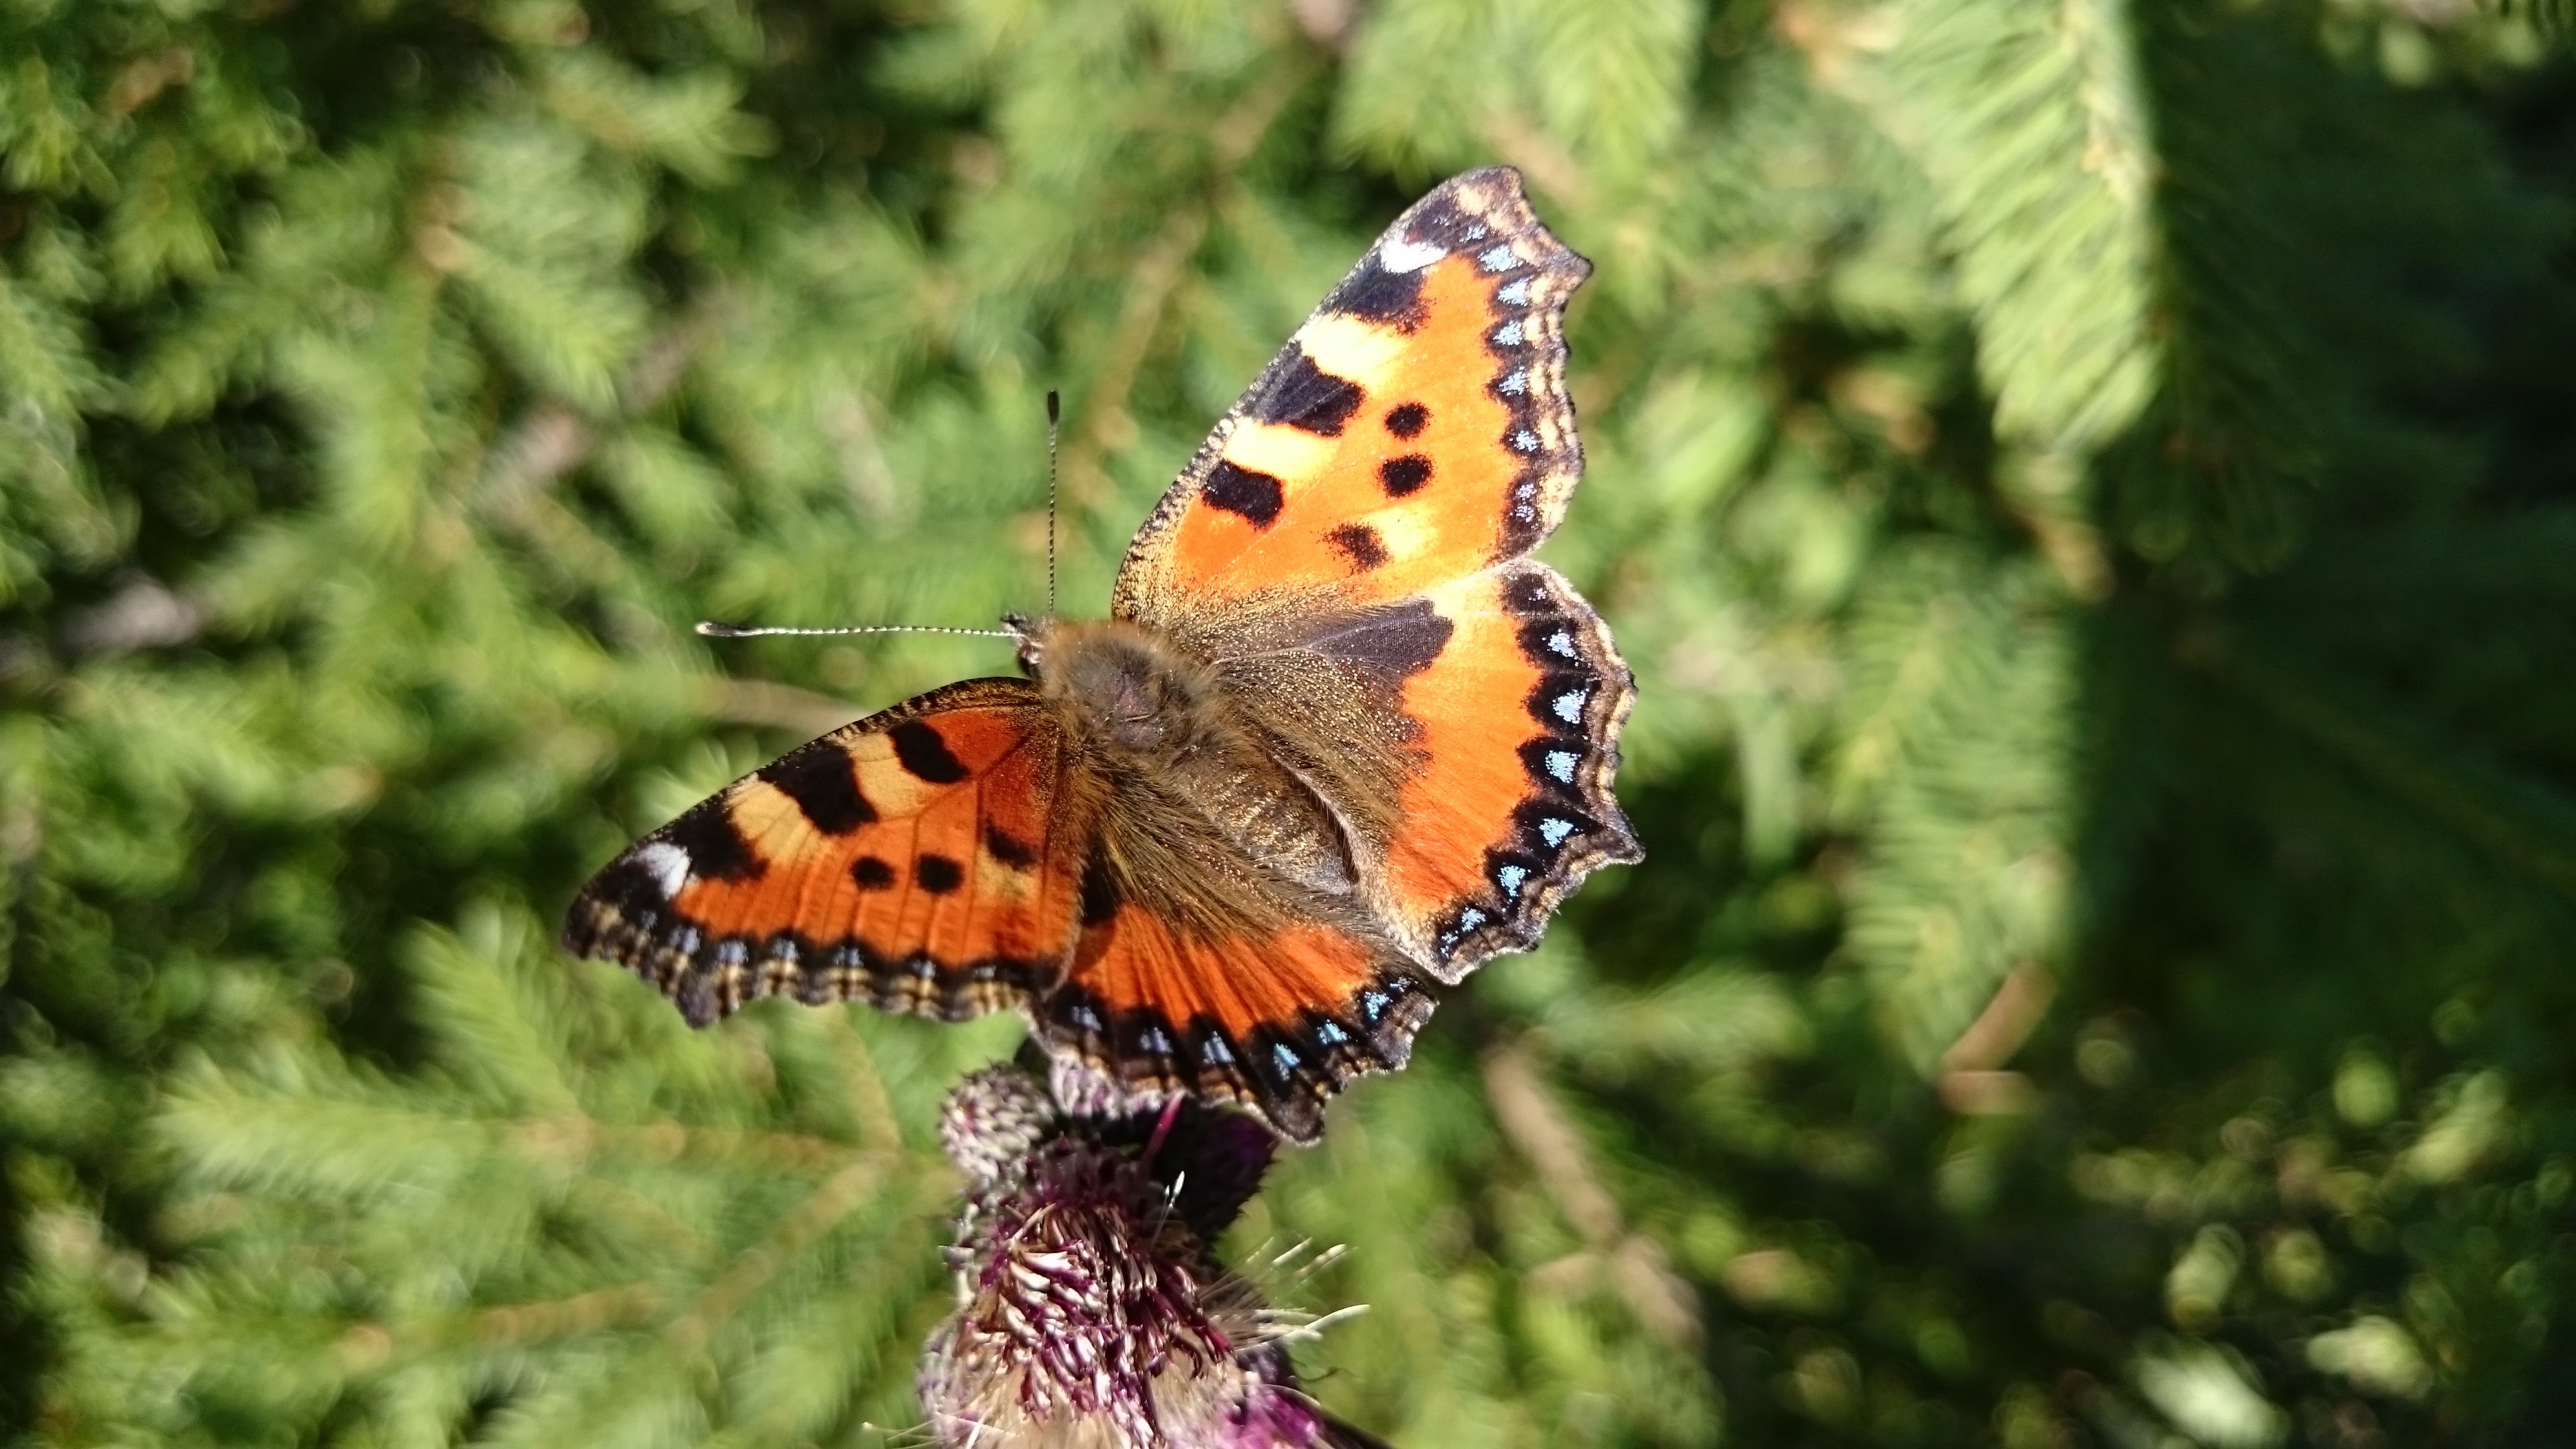
nature, flower, wildlife, orange, insect, botany, butterfly, fauna, invertebrate, monarch butterfly, macro photography, arthropod, pollinator, moths and butterflies, small tortoiseshell